Darius Butler

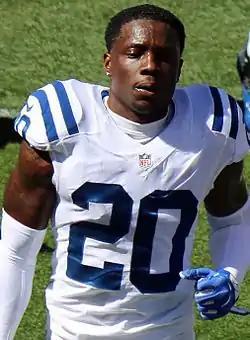
Butler with the Indianapolis Colts in 2016

Darius Jermaine Butler (born March 18, 1986) is an American sports television personality and former professional football player who was a safety and cornerback for nine seasons in the National Football League (NFL), primarily with the Indianapolis Colts. He played college football for the Connecticut Huskies and was selected by the New England Patriots in the second round of the 2009 NFL draft. He has also played for the Carolina Panthers. Butler began his career as a cornerback and switched to safety in 2016.